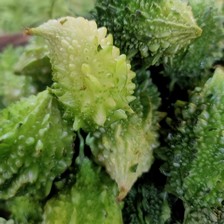
Label: others